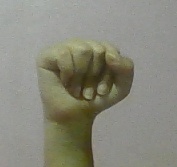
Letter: saad